Drifting Dragons

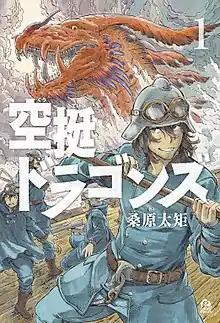
Cover of "Drifting Dragons" volume 1 by Kodansha

is a Japanese manga series written and illustrated by Taku Kuwabara. It has been serialized in Kodansha's manga magazine "good! Afternoon" since June 2016 and has been collected in nineteen volumes as of February 2025. The manga is published digitally in English by Kodansha USA under the Kodansha Comics imprint.